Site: brandenburg
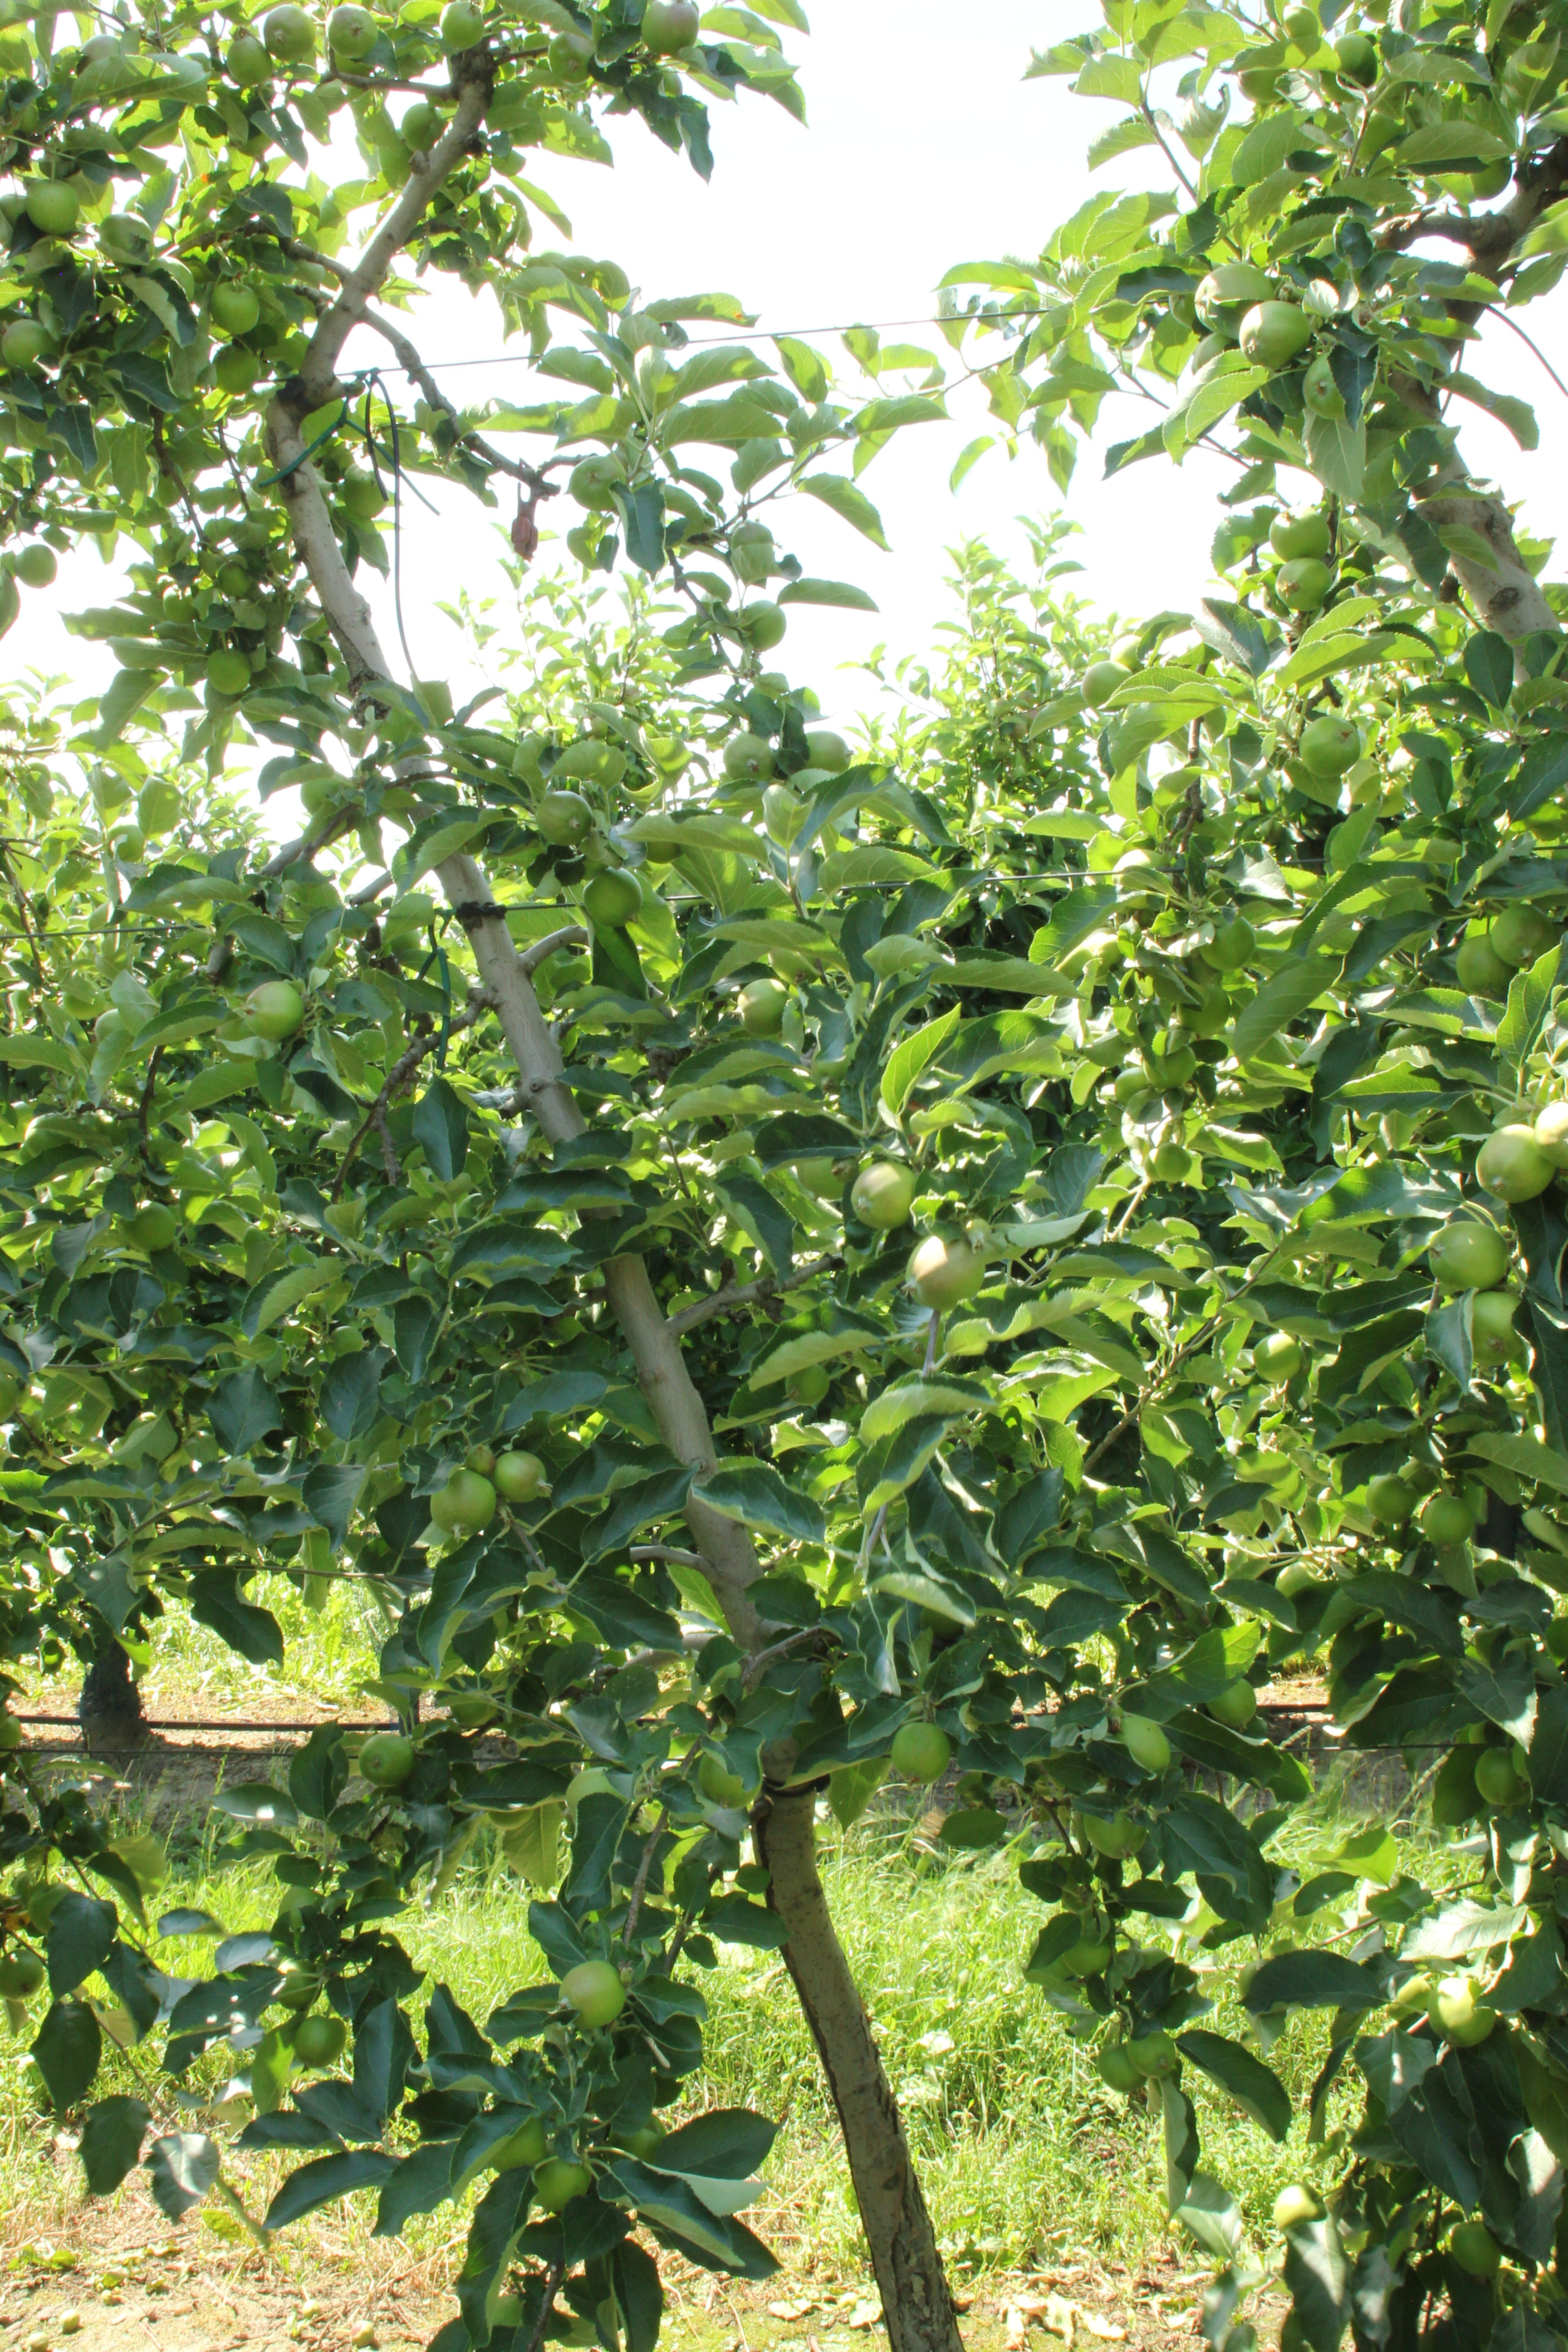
Growth stage (BBCH 74): Development of fruit